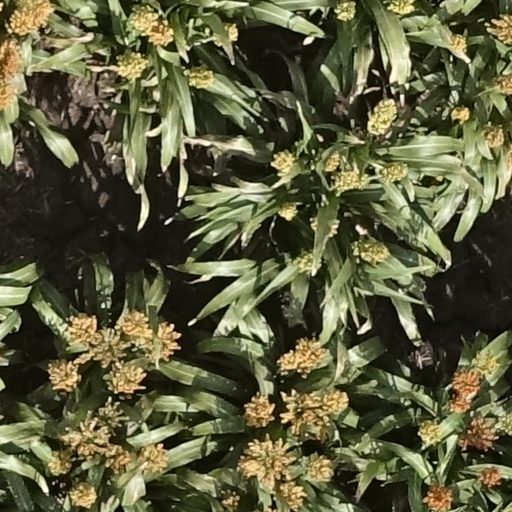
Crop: sorghum